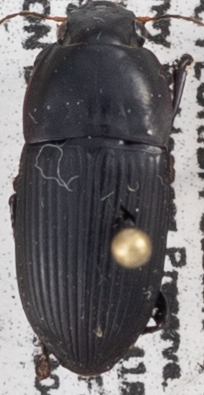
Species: Anisodactylus haplomus
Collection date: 2018-04-10
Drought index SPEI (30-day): -0.71
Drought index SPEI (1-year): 0.47
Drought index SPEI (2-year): -0.03